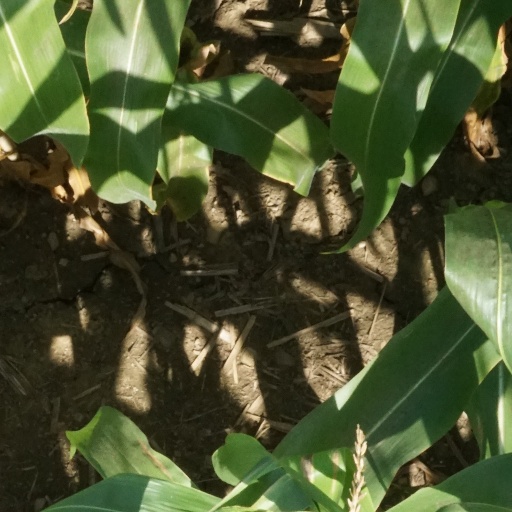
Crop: maize; corn